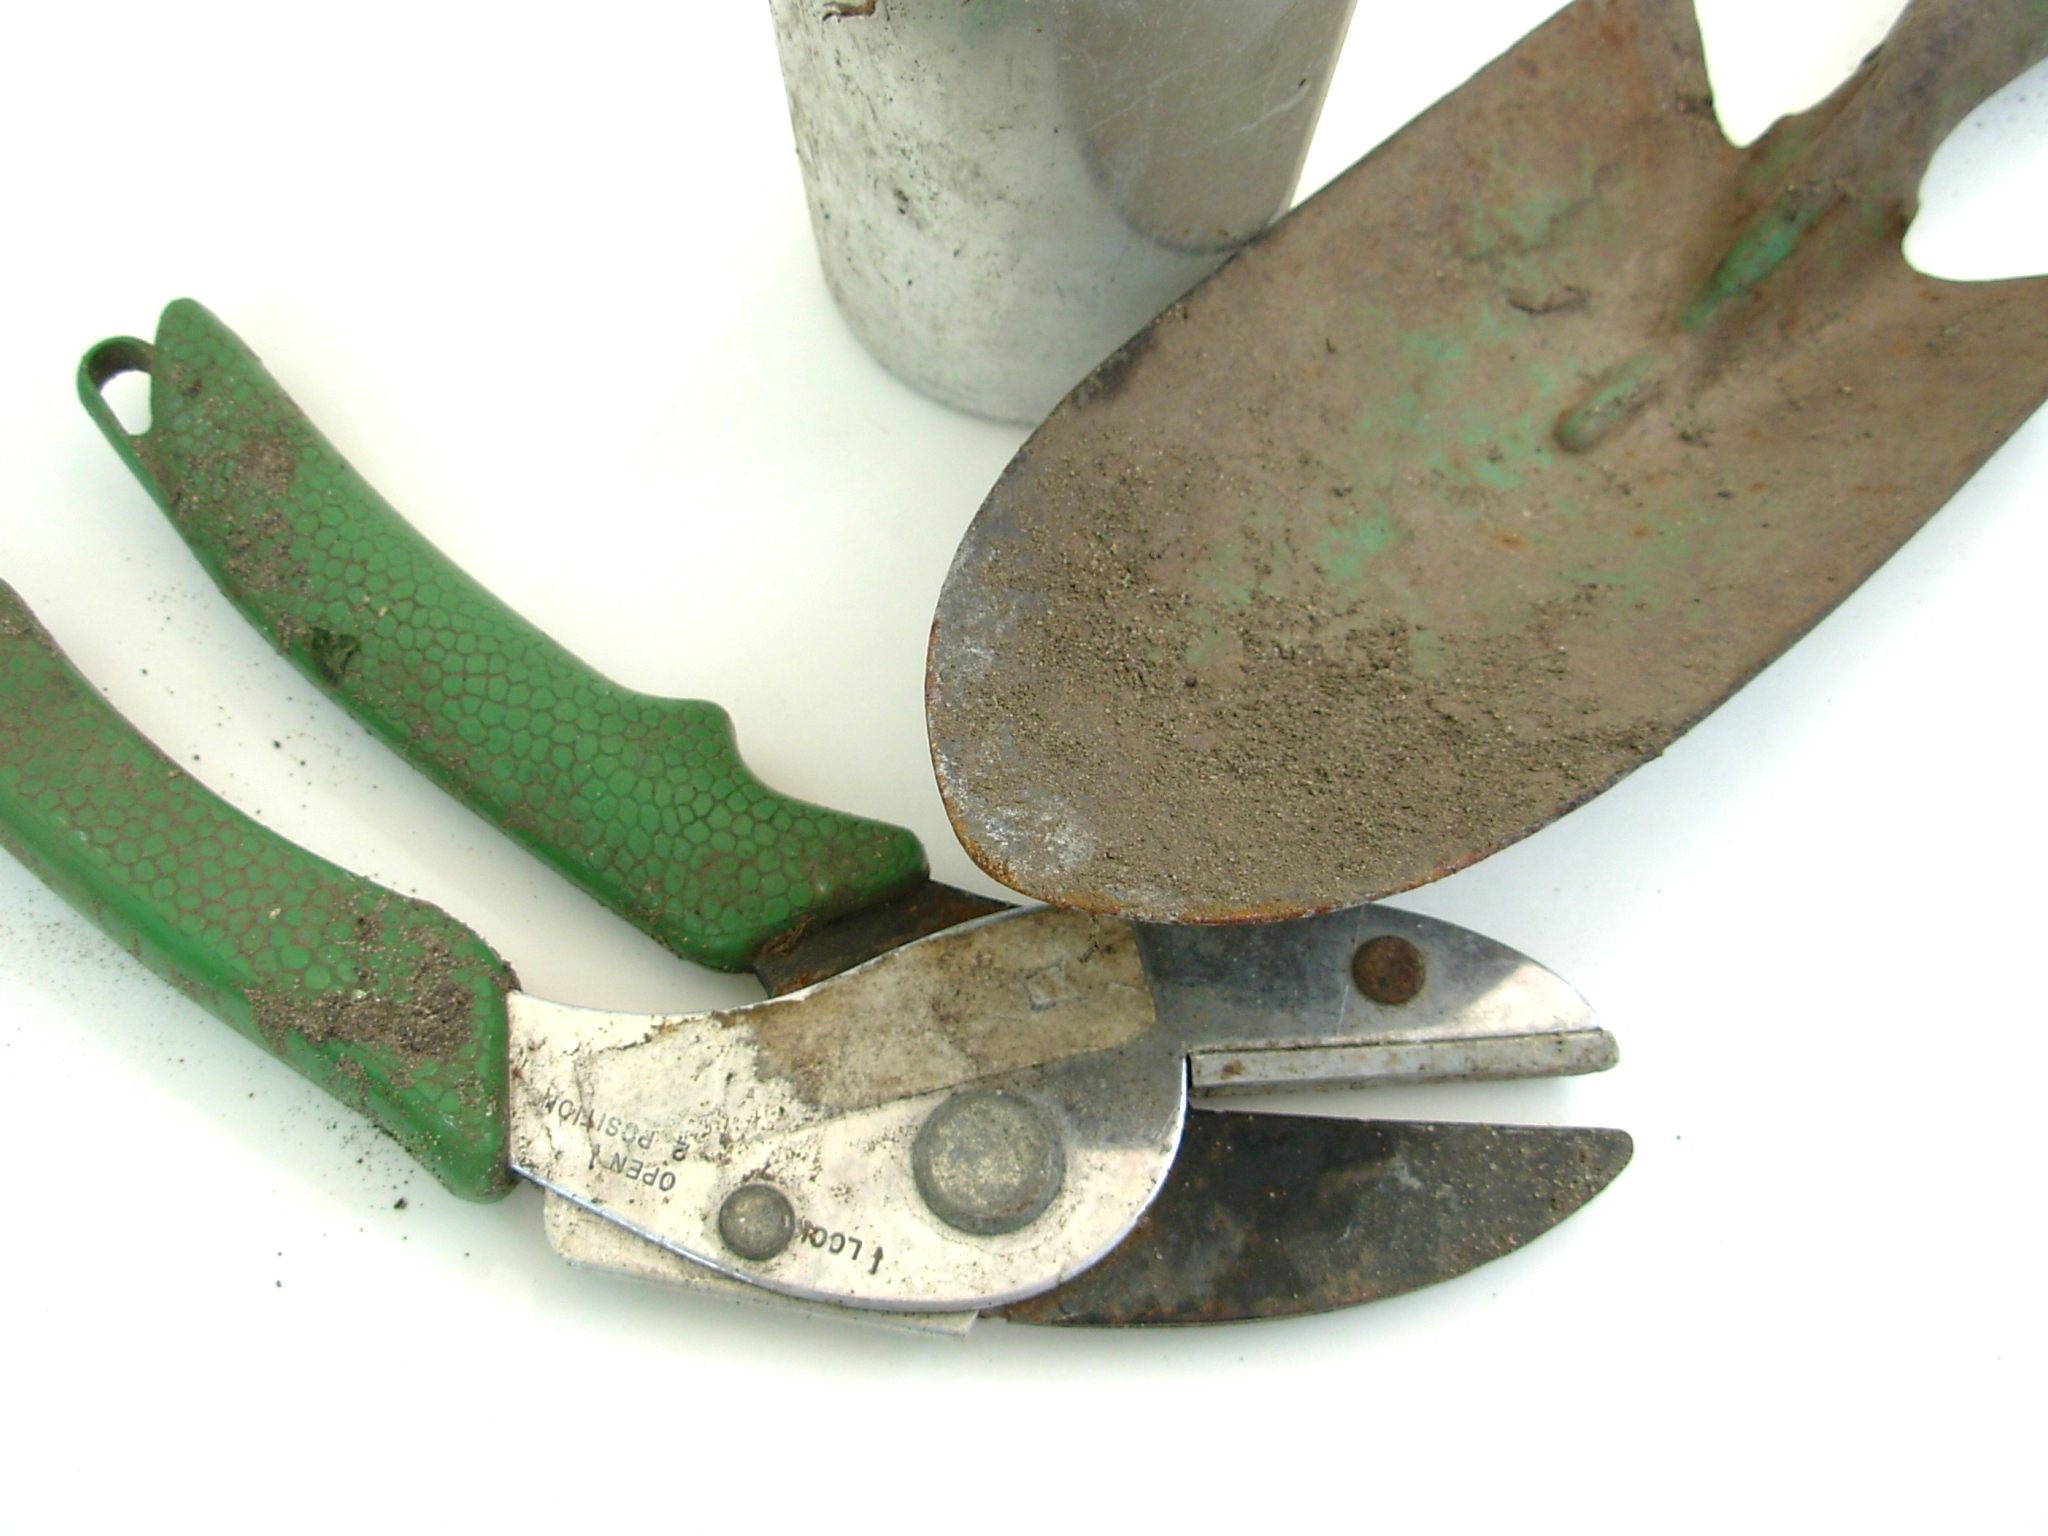
isolated, tool, horn, equipment, metal, garden, gardening, tools, shovel, gardening tools, loppers